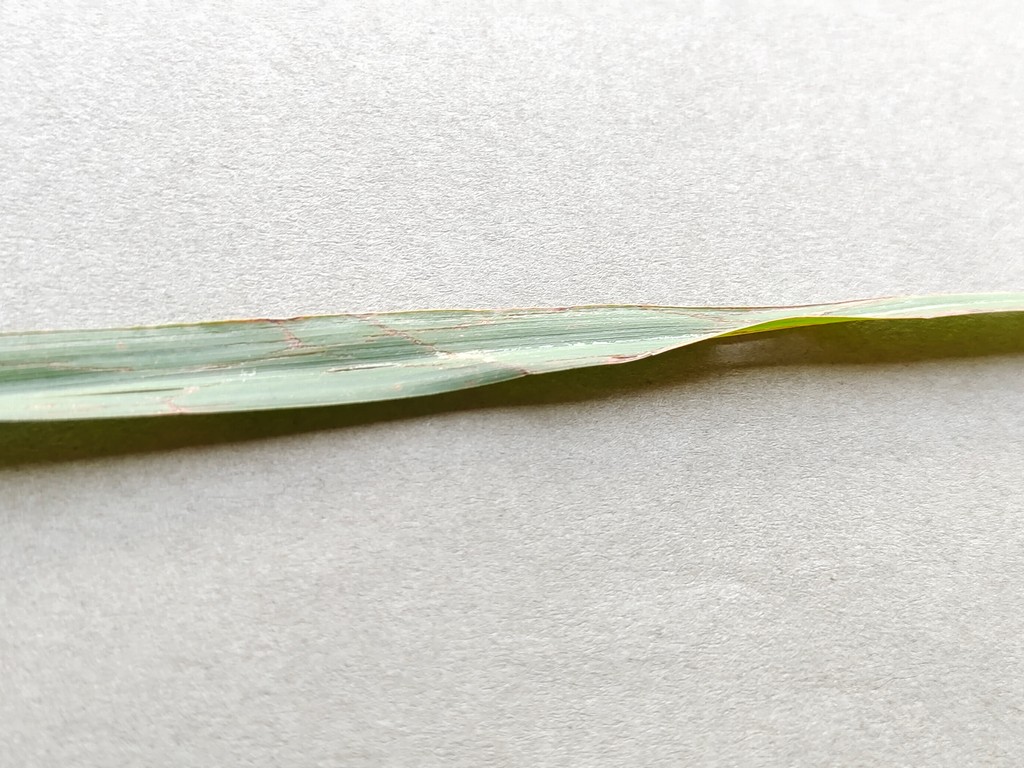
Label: Unhealthy